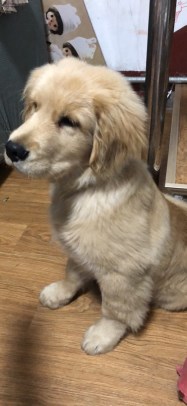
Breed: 5355-n000126-golden_retriever